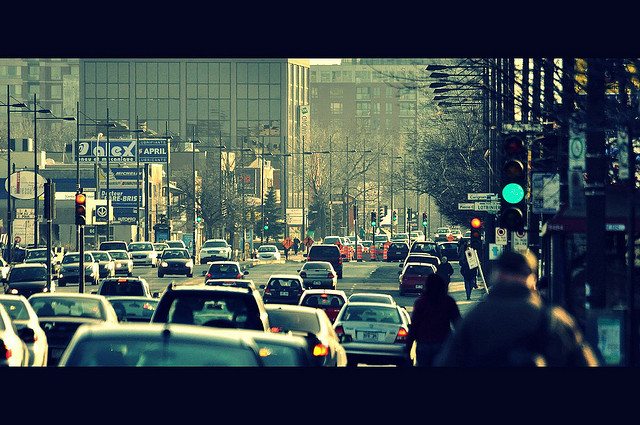
user: Given an image and a question. Answer the question in a short answer. Question: What is the purpose of the green light? Short Answer:
assistant: go